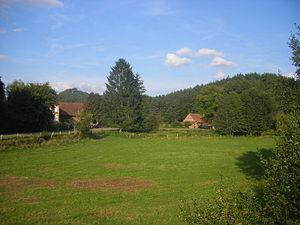
Les Vosges du Nord, aussi appelées Basses Vosges gréseuses, sont un massif de basse montagne du Nord-Est de la France situé en région Grand Est dans la région naturelle de la Vasgovie. Il est délimité à l'est par la plaine d'Alsace, à l'ouest par le plateau lorrain, au nord par la frontière allemande et au sud par le col de Saverne. Son point culminant est le Grand Wintersberg qui atteint 581 mètres d'altitude. Ce massif est le prolongement géomorphologique du Pfälzerwald, avec lequel il forme la réserve de biosphère transfrontalière des Vosges du Nord-Pfälzerwald, et est considéré comme la partie septentrionale du massif des Vosges. Il est par ailleurs protégé par un parc naturel régional depuis 1975.
Le pays de Bitche est une région naturelle de France, située au nord-est du département de la Moselle, en Lorraine, dans la région administrative Grand Est et dont la capitale est Bitche. Il est appelé Bitscherland en allemand standard, de même qu'en francique rhénan, dialecte traditionnel du pays de Bitche, et Bitcherland en français.
Le Parc naturel régional des Vosges du Nord a été créé le 30 décembre 1975. Groupant 111 communes d'une population totale de 90 000 habitants, il est à cheval sur les départements du Bas-Rhin et de la Moselle. Contrairement à ce que son nom pourrait laisser croire, ce parc n'est donc nullement situé dans le département des Vosges et n'est pas non plus centré sur le massif vosgien, mais seulement sur sa périphérie : les Vosges du Nord sont considérées aussi bien comme la marche septentrionale du massif des Vosges que comme la part méridionale du massif de la Vasgovie. Le parc fait partie de la réserve de biosphère transfrontalière des Vosges du Nord-Pfälzerwald.